Rania Al-Mashat

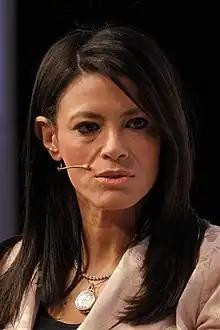
Al-Mashat in 2019

Rania A. Al-Mashat (born 20 June 1975) is an Egyptian economist who is currently the country's Minister of Planning, Economic Development and International Cooperation. She previously served as the country's Minister of International Cooperation from December 2019 to July 2024 and former Minister of Tourism from 2018 until December 2019. She previously held high level positions at the International Monetary Fund in Washington DC and at the Central Bank of Egypt.